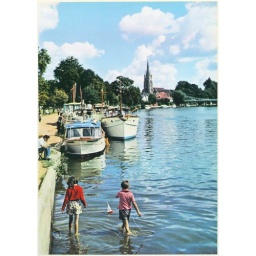
Boy and girl wading in the water on the river Thames England with a toy sailboat